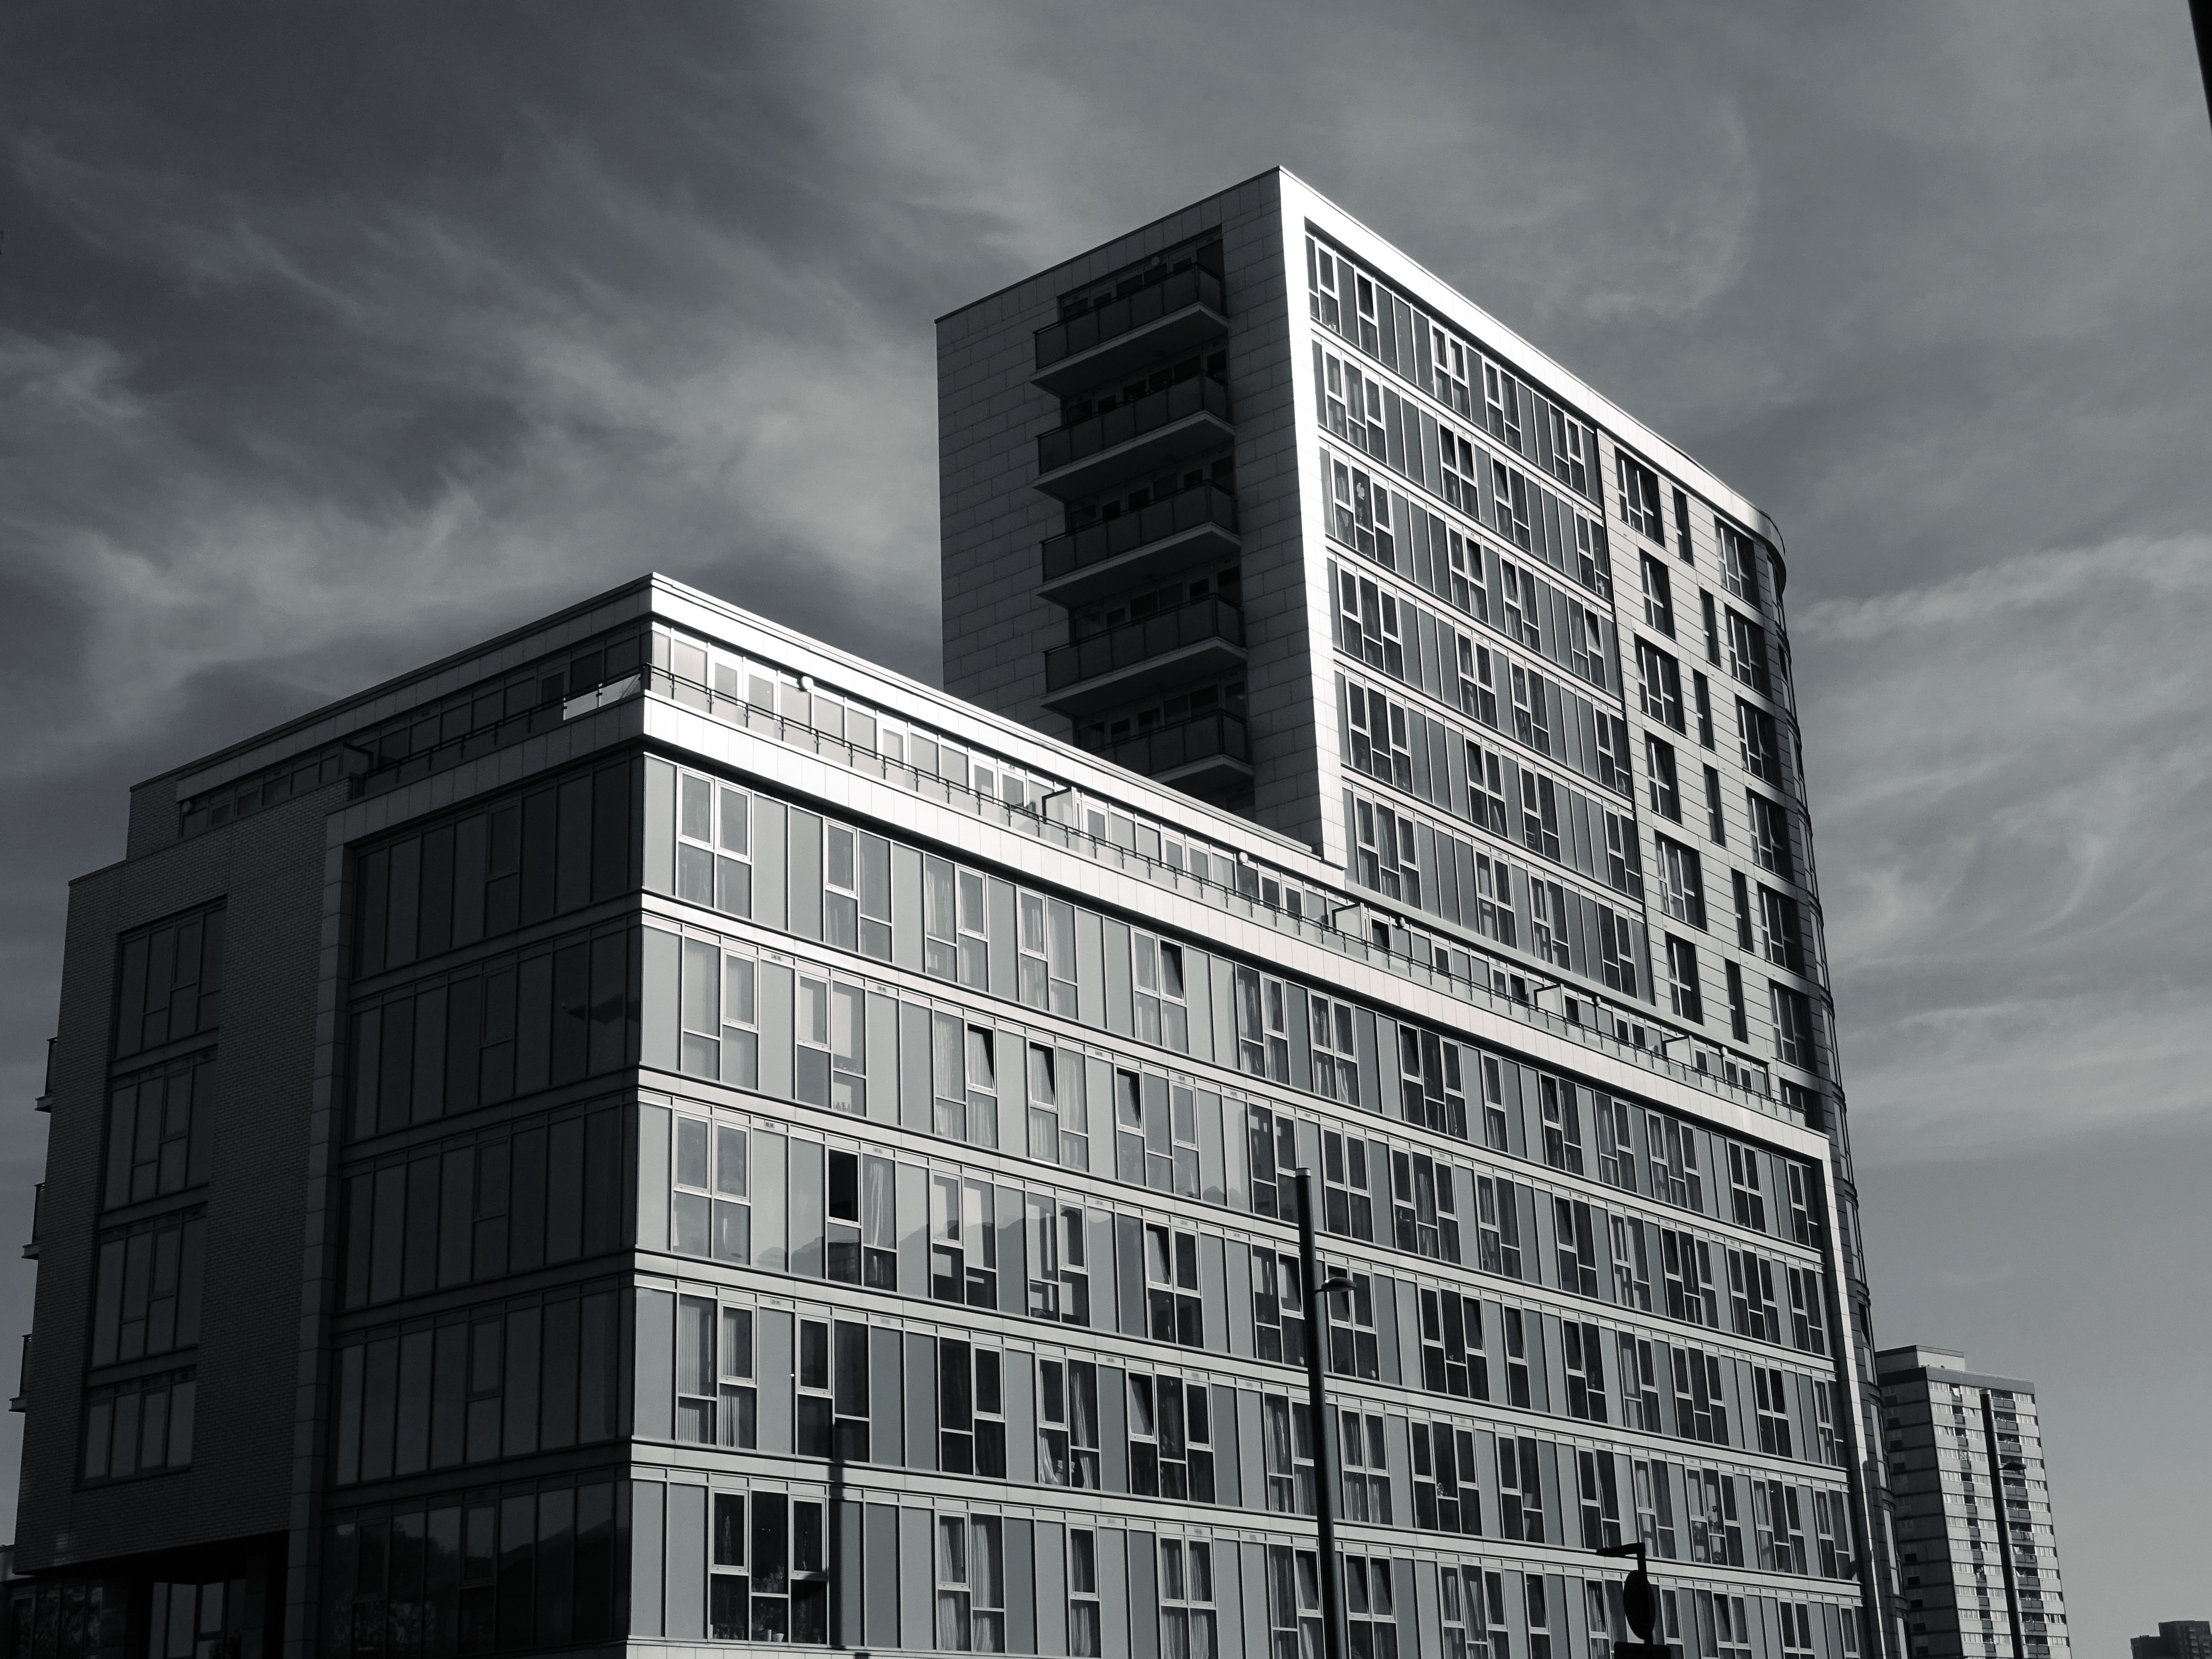
architecture, building, metropolitan area, urban area, daytime, tower block, black and white, commercial building, city, metropolis, human settlement, landmark, corporate headquarters, sky, condominium, monochrome, skyscraper, monochrome photography, facade, mixed use, tower, headquarters, line, apartment, downtown, photography, real estate, residential area, brutalist architecture, window, house, style, rectangle